Sky position (RA, Dec in degrees): 165.859, 3.037
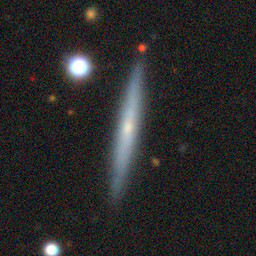
Galaxy morphology: Edge-on Galaxies without Bulge